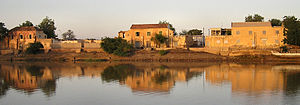
Podor
Podor
Podor er en by i det nordlige Senegal, beliggende på Morfiløen på grænsen til Mauretanien. Byen har et indbyggertal på cirka 12.000.